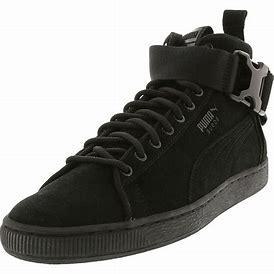
Brand: Puma
Model: Suede XL